Music of Indonesia

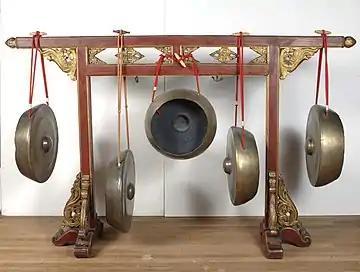
Indonesian kempul gong.

Gong is a mainly metallic percussion instrument family in various sizes originating from Southeast Asia. In Indonesia, it is usually used by "gamelan" ansambel.